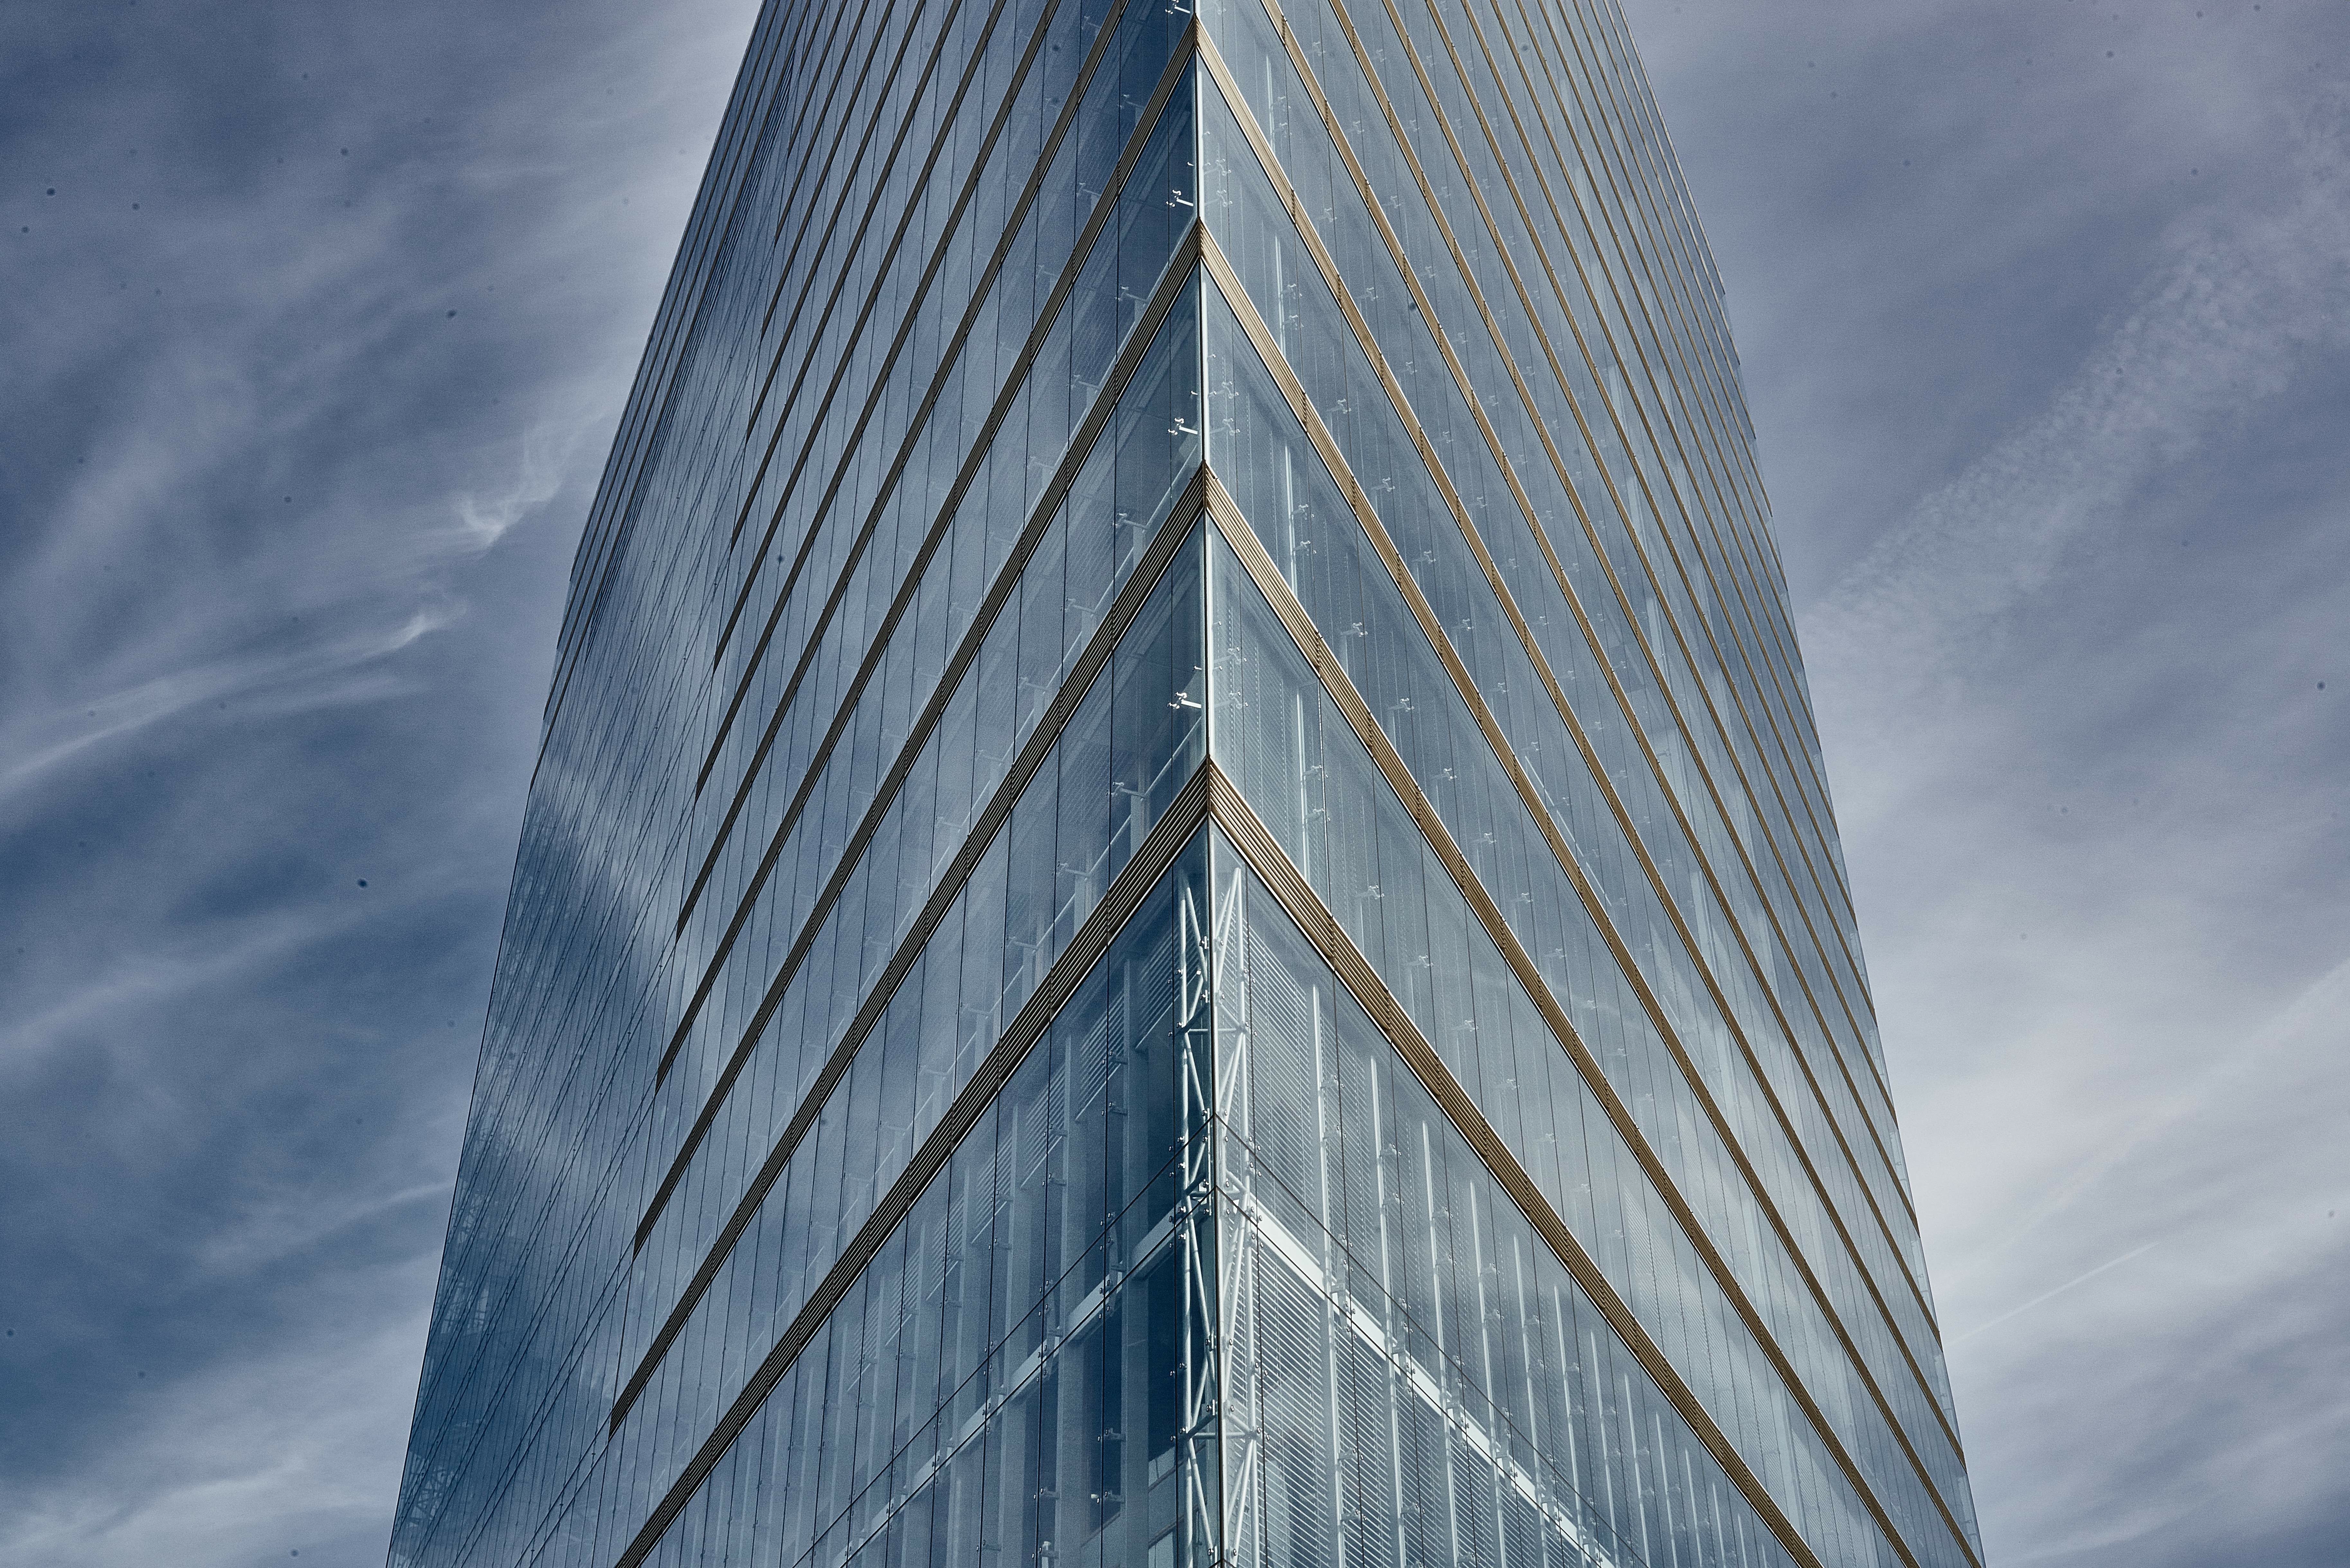
wing, cloud, architecture, sky, sunlight, building, skyscraper, line, reflection, tower, landmark, facade, blue, tower block, symmetry, atmosphere of earth